Ottoman cuisine

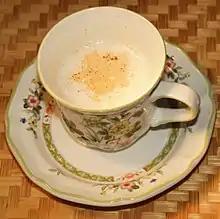
Salep is a drink made from the tubers of certain orchids belonging to the genus Orchis

Clarified butter was the favorite cooking fat of the Ottoman palace. Butter was used for pilafs, sweet pastries, savory "börek", and other dishes. Olive oil, although used in the palace cooking since the time of Fatih Sultan Mehmet, was used mostly for lighting lamps and in the manufacture of soaps. Its use in cuisine was limited, but included stuffed vegetables ("dolma"), İmam bayıldı, Karnıyarık and "pilaki".